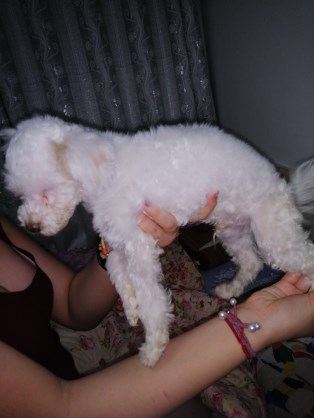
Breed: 3083-n000117-Bichon_Frise